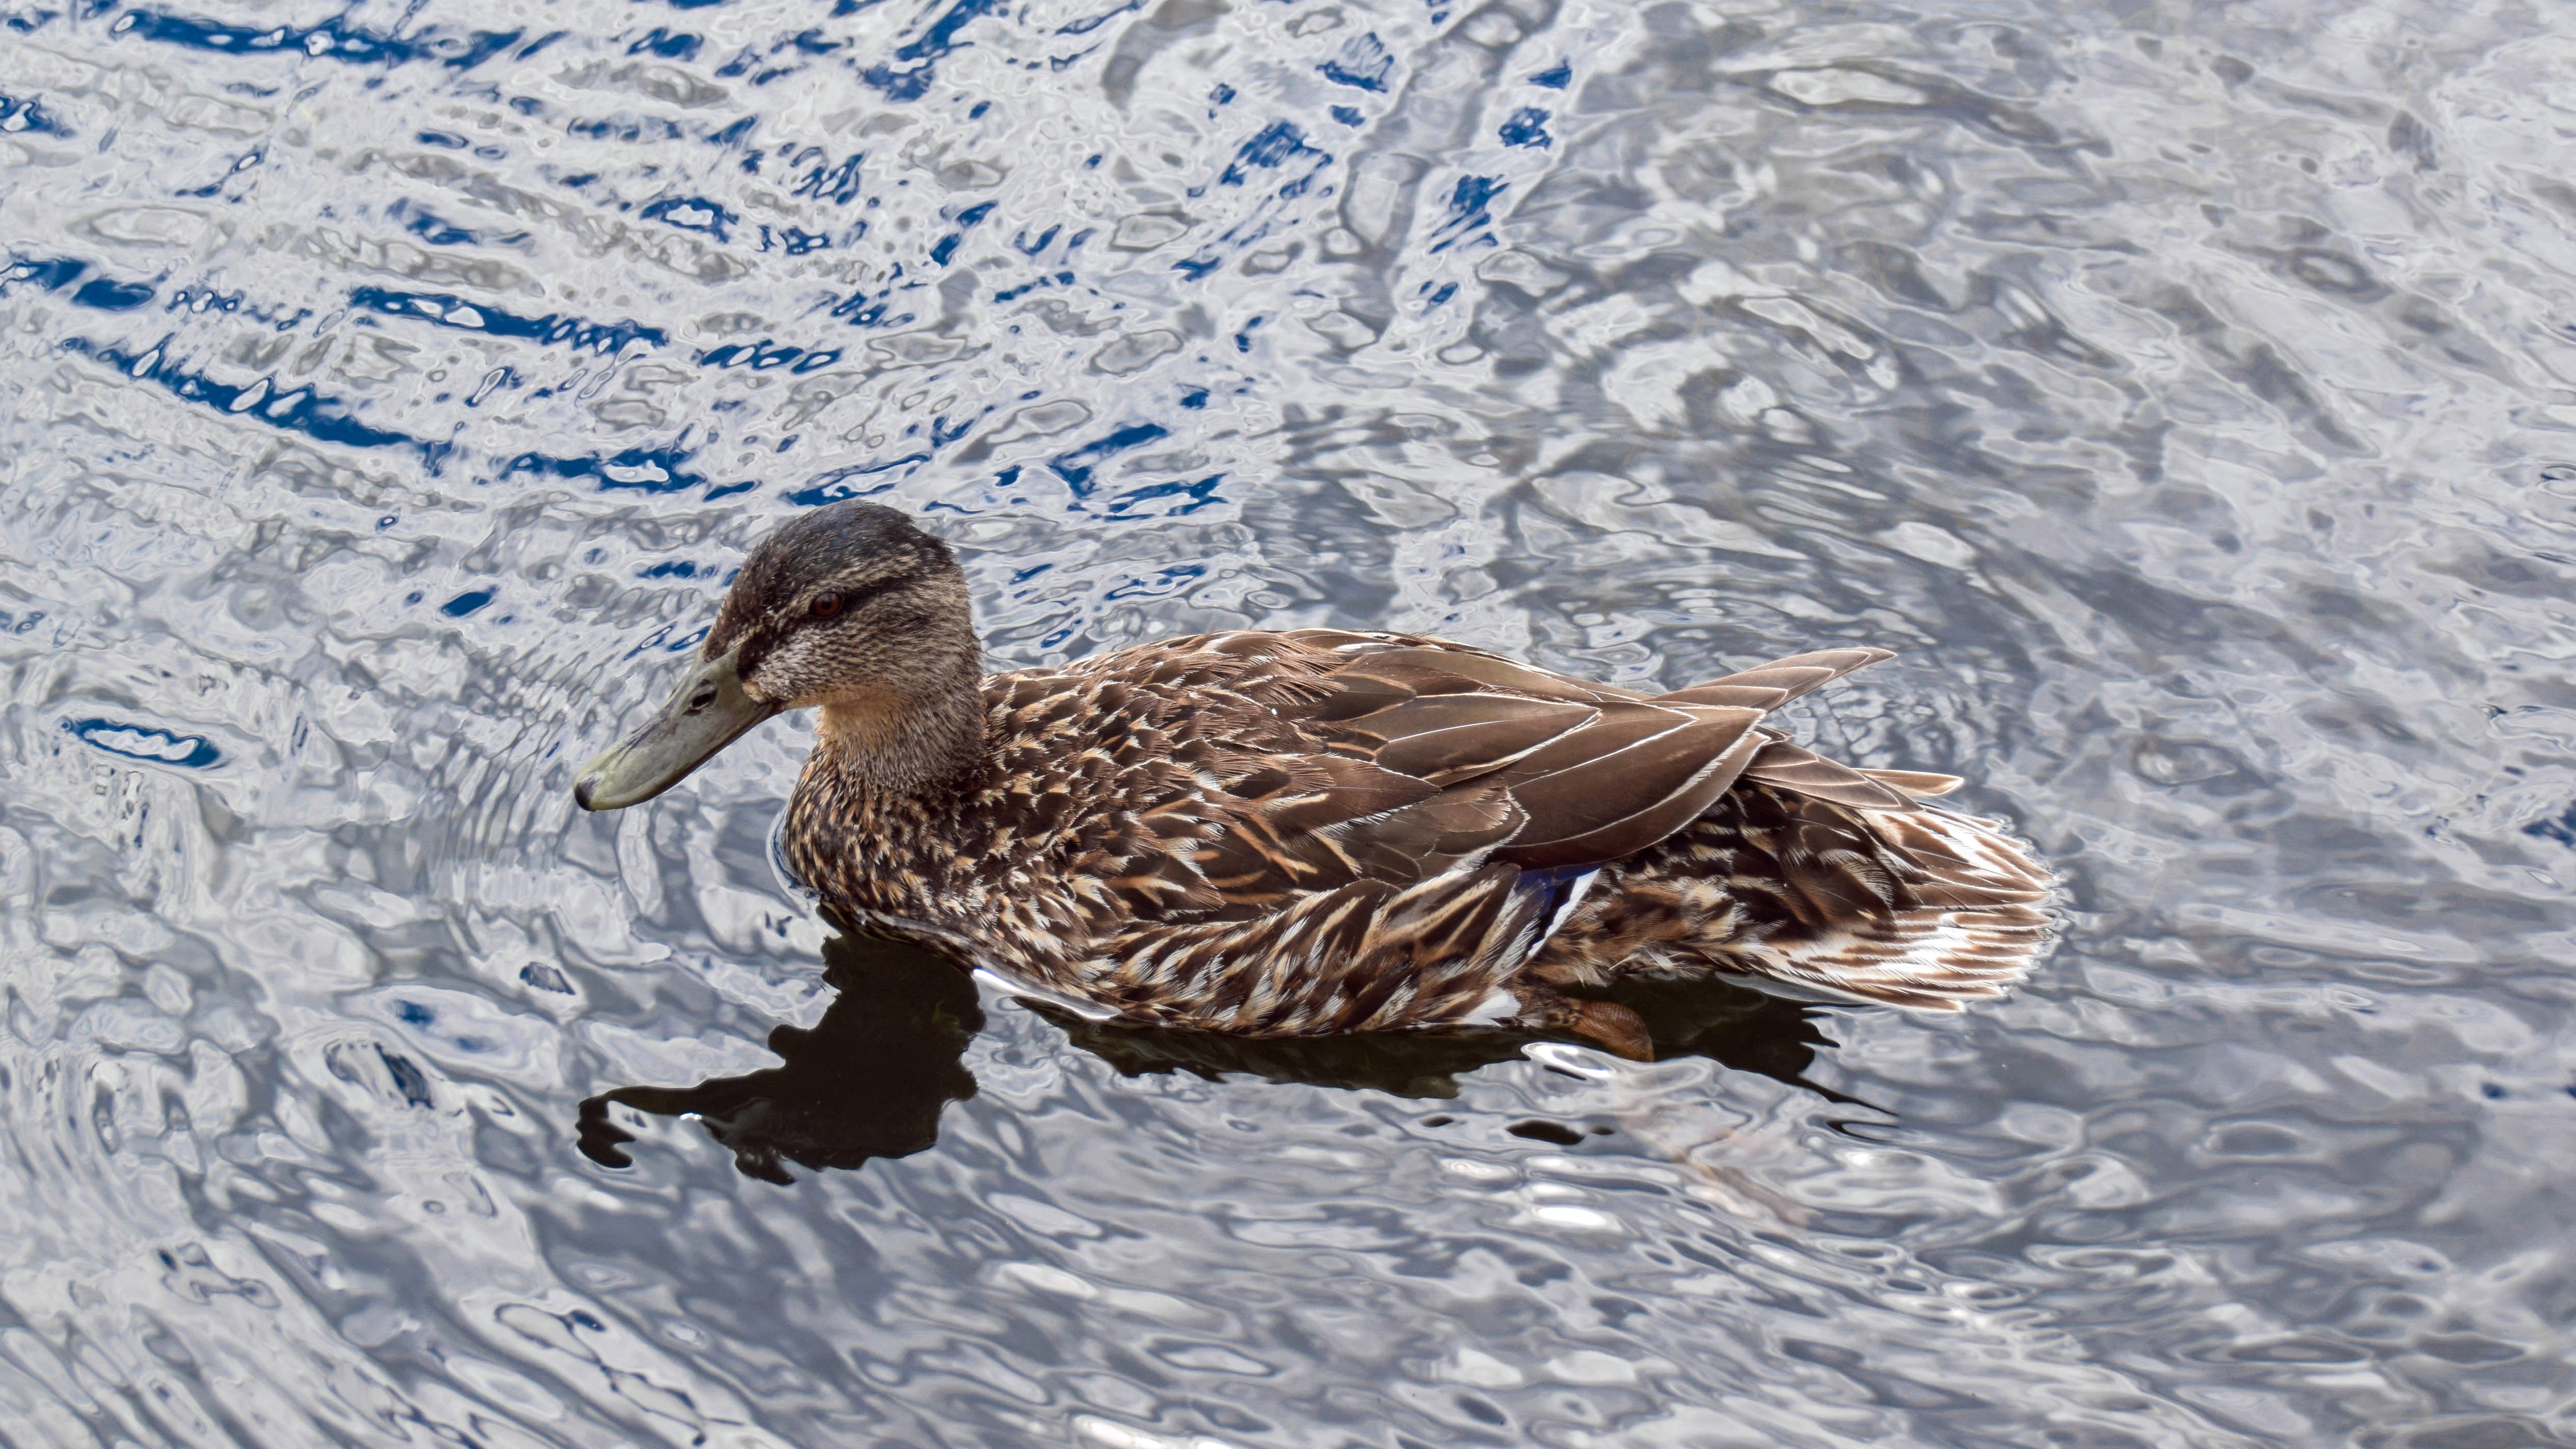
water, nature, bird, wing, sky, lake, animal, swim, beak, fauna, poultry, england, clouds, duck, vertebrate, scotland, waterfowl, mood, water bird, mallard, mirroring, ducks geese and swans